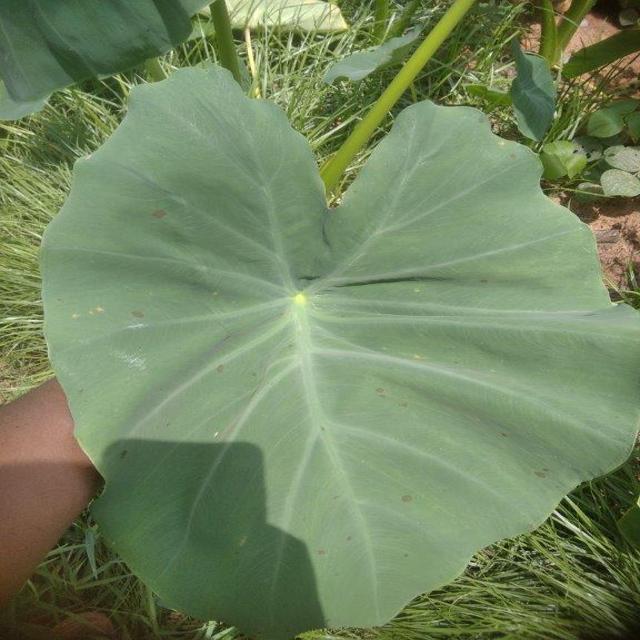
Label: Healthy